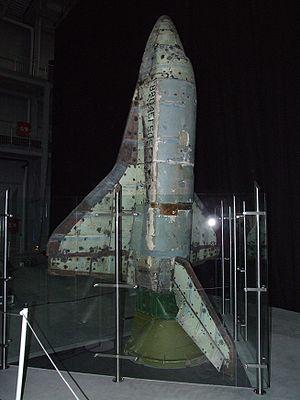
Une navette spatiale, dans le domaine de l’astronautique, désigne conventionnellement un véhicule spatial pouvant revenir sur Terre en effectuant un atterrissage contrôlé à la manière d'un avion ou d'un planeur et pouvant être réutilisé pour une mission ultérieure. Ce concept s'oppose à celui des vaisseaux spatiaux, tels que Soyouz, Shenzhou ou Apollo effectuant une rentrée quasi balistique et atterrissant grâce à des parachutes et des rétro-fusées. À l'origine le concept est associé à l'abaissement des coûts de mise en orbite de satellites artificiels, d'éléments de station spatiale et à la possibilité d'effectuer des interventions de maintenance en orbite basse. En pratique la navette spatiale américaine, la seule à avoir eu une vie opérationnelle significative, a joué un rôle important essentiellement pour placer en orbite les principaux composants de la station spatiale internationale. Dans ses autres missions, elle est remplacée avantageusement par des lanceurs classiques. Suite à l'arrêt des missions de sa navette spatiale en 2011, la NASA prévoit le retour à des vaisseaux spatiaux conventionnels.
Le Mikoyan-Gourevitch MiG-105 « Spiral » est un prototype d'avion spatial soviétique de type corps portant développé dans les années 1960. Il est initialement conçu en réponse au projet spatial militaire américain X-20 Dyna-Soar et a inspiré les recherches contemporaines sur les corps portants menées par le Centre de recherche spatiale Dryden de la NASA en Californie. Spiral a effectué quelques vols à vitesse subsonique mais n'a jamais été lancé dans l'espace. Il est à l'origine de plusieurs prototypes d'avion spatial : l'intercepteur spatial Uragan et la série des BOR utilisée notamment pour la mise au point de la navette soviétique Bourane. Son concept a également été repris pour la conception du complexe aérospatial MAKS.
BOR-5 est un véhicule spatial soviétique utilisé pour tester en vol les caractéristiques aérodynamiques, le comportement thermique et acoustique ainsi que la stabilité de la navette spatiale Bourane en cours de développement. Une première série de tests avait été effectuée auparavant sur la série des corps portant BOR-4. Ceux-ci présentant des caractéristiques très différentes de la navette Bourane, le BOR-5, réplique exacte de Bourane à l'échelle 1:8, est développée pour affiner les résultats obtenus.